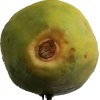
Label: papaya